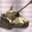
Label: tank